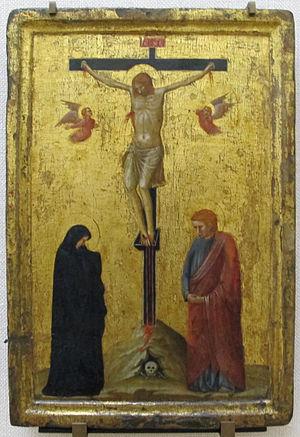
Maestro Espressionista di Santa Chiara est le nom de convention donné à un peintre anonyme ombrien de l'école giottesque du Trecento, dont le nom provient des scènes de vie de sainte Claire de l'église dédiée à la sainte : la Basilique Sainte-Claire d'Assise.